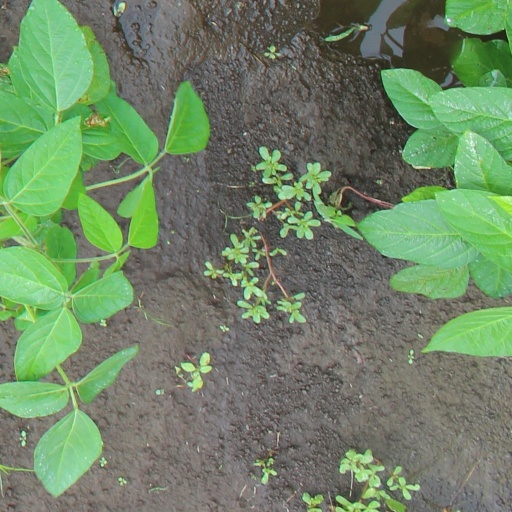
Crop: soybean